Ivan Bich

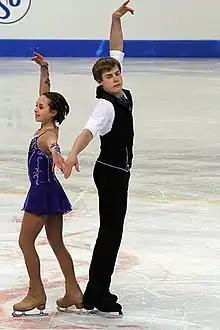
Gainetdinova/Bich at 2012 Junior Worlds

Ivan Igorevich Bich (born 14 February 1993) is a Russian pair skater. With former partner Kamilla Gainetdinova, he is the 2013 JGP Belarus champion and a two-time (2012, 2013) Russian junior national bronze medalist.